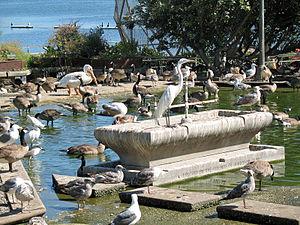
Ceci est la liste des lieux historiques inscrits sur le registre national dans le comté d'Alameda en Californie.